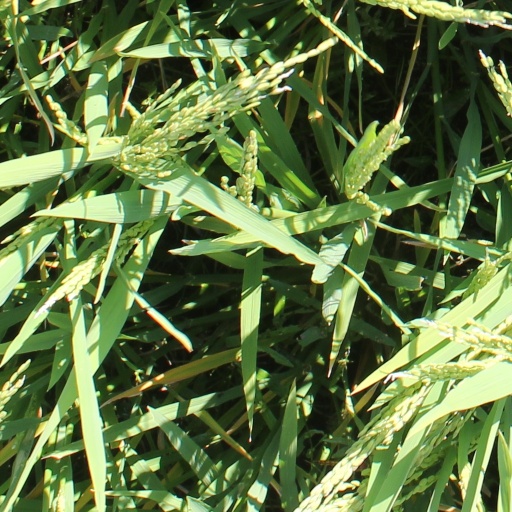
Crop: rice